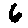
Label: 6